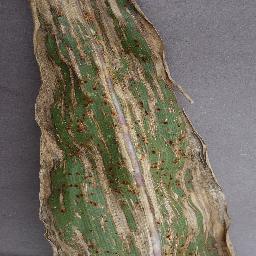
Label: Corn_(Maize)___Gray_Leaf_Spot_(Cercospora)